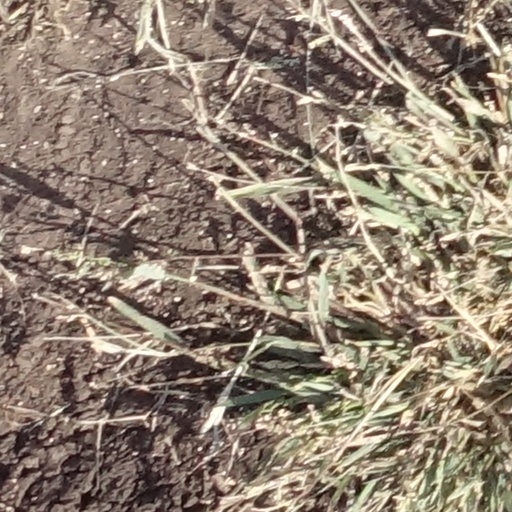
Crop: sorghum